Jumper (1991 film)

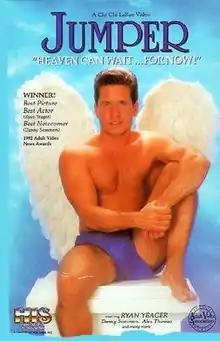
Front cover of a VHS release

Jumper is a 1991 American gay pornographic film directed by Chi Chi LaRue and starring Ryan Yeager as the titular character. Written by Stan Ward (stage name Stan Mitchell), the film was originally released by HIS Video. In the film, an angel, Jumper, is sent to Earth to spend five days seducing the following men in West Hollywood, California in order to influence their lives: an aspiring model, a straight-identified man, a nerd, and a Hollywood producer. During the journey, Jumper uses his angelic powers on a bickering couple to help them make up. Jumper is reunited at the end with the man who earlier identified as straight, whom Jumper seduced and then has fallen in love with. The film received generally positive reception and awards, including AVN Awards and Grabby Awards.